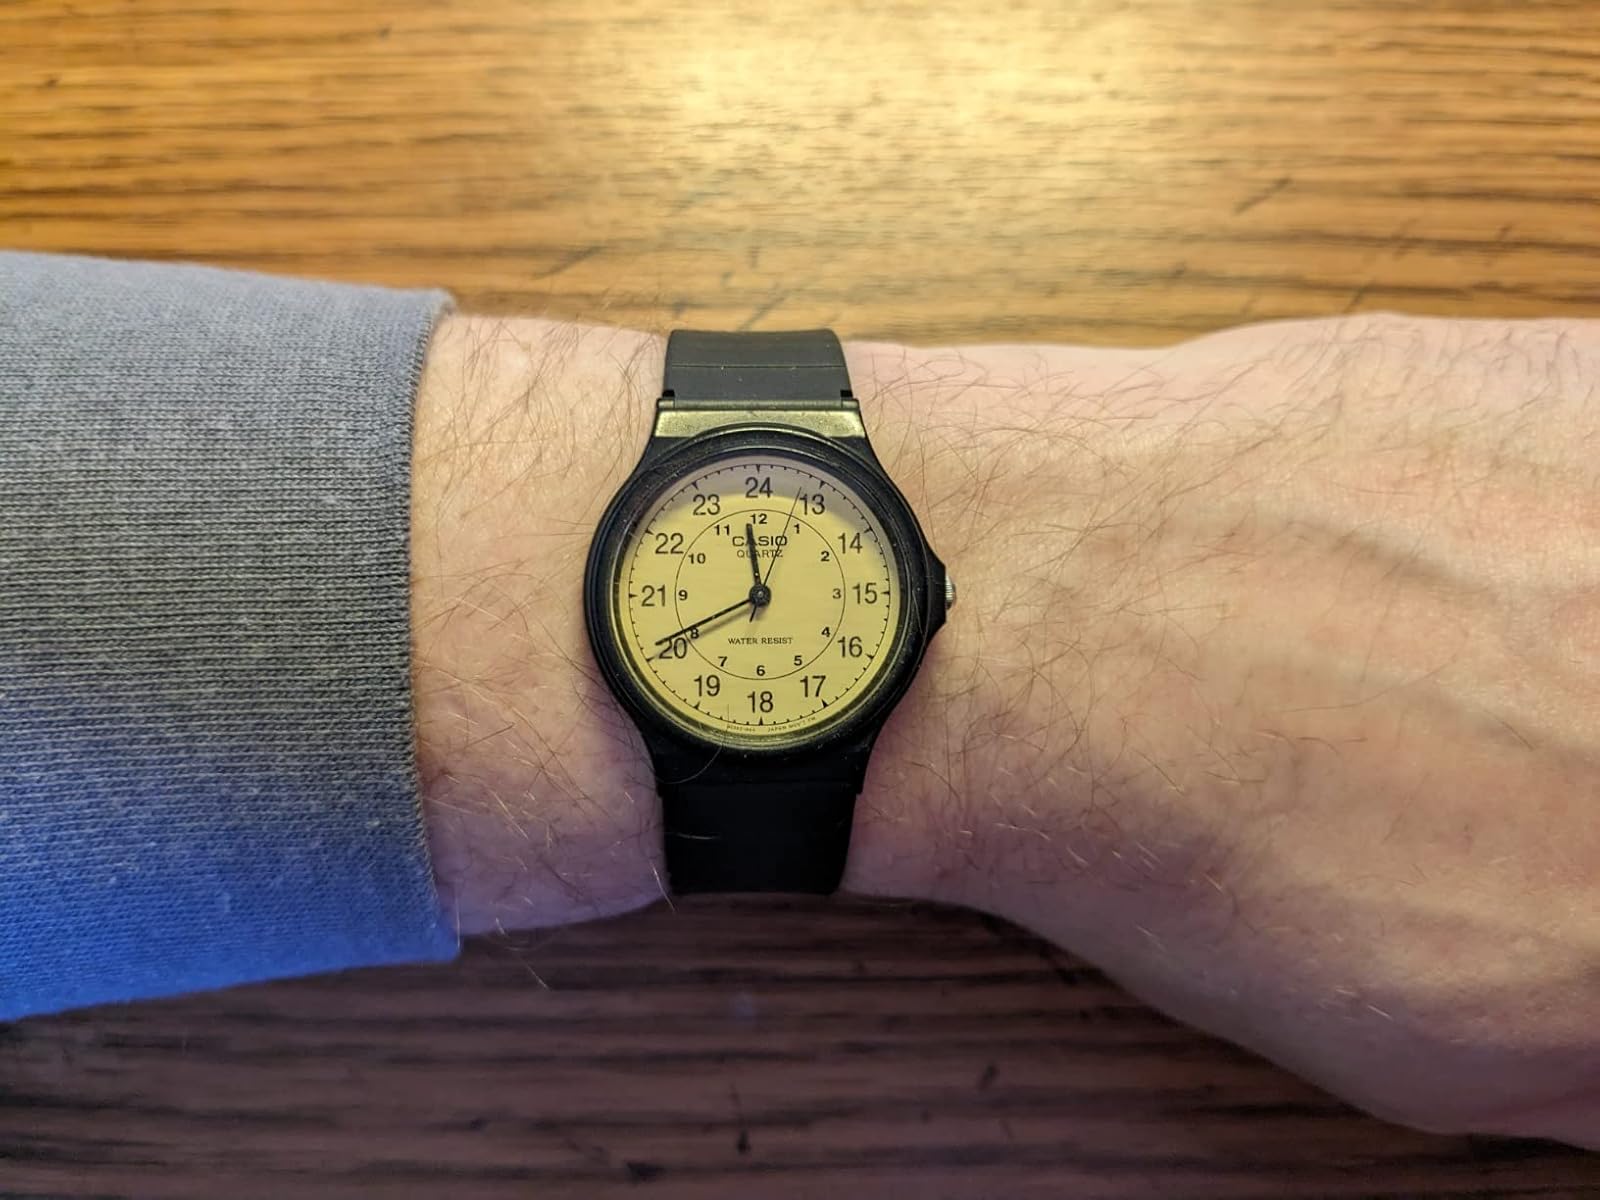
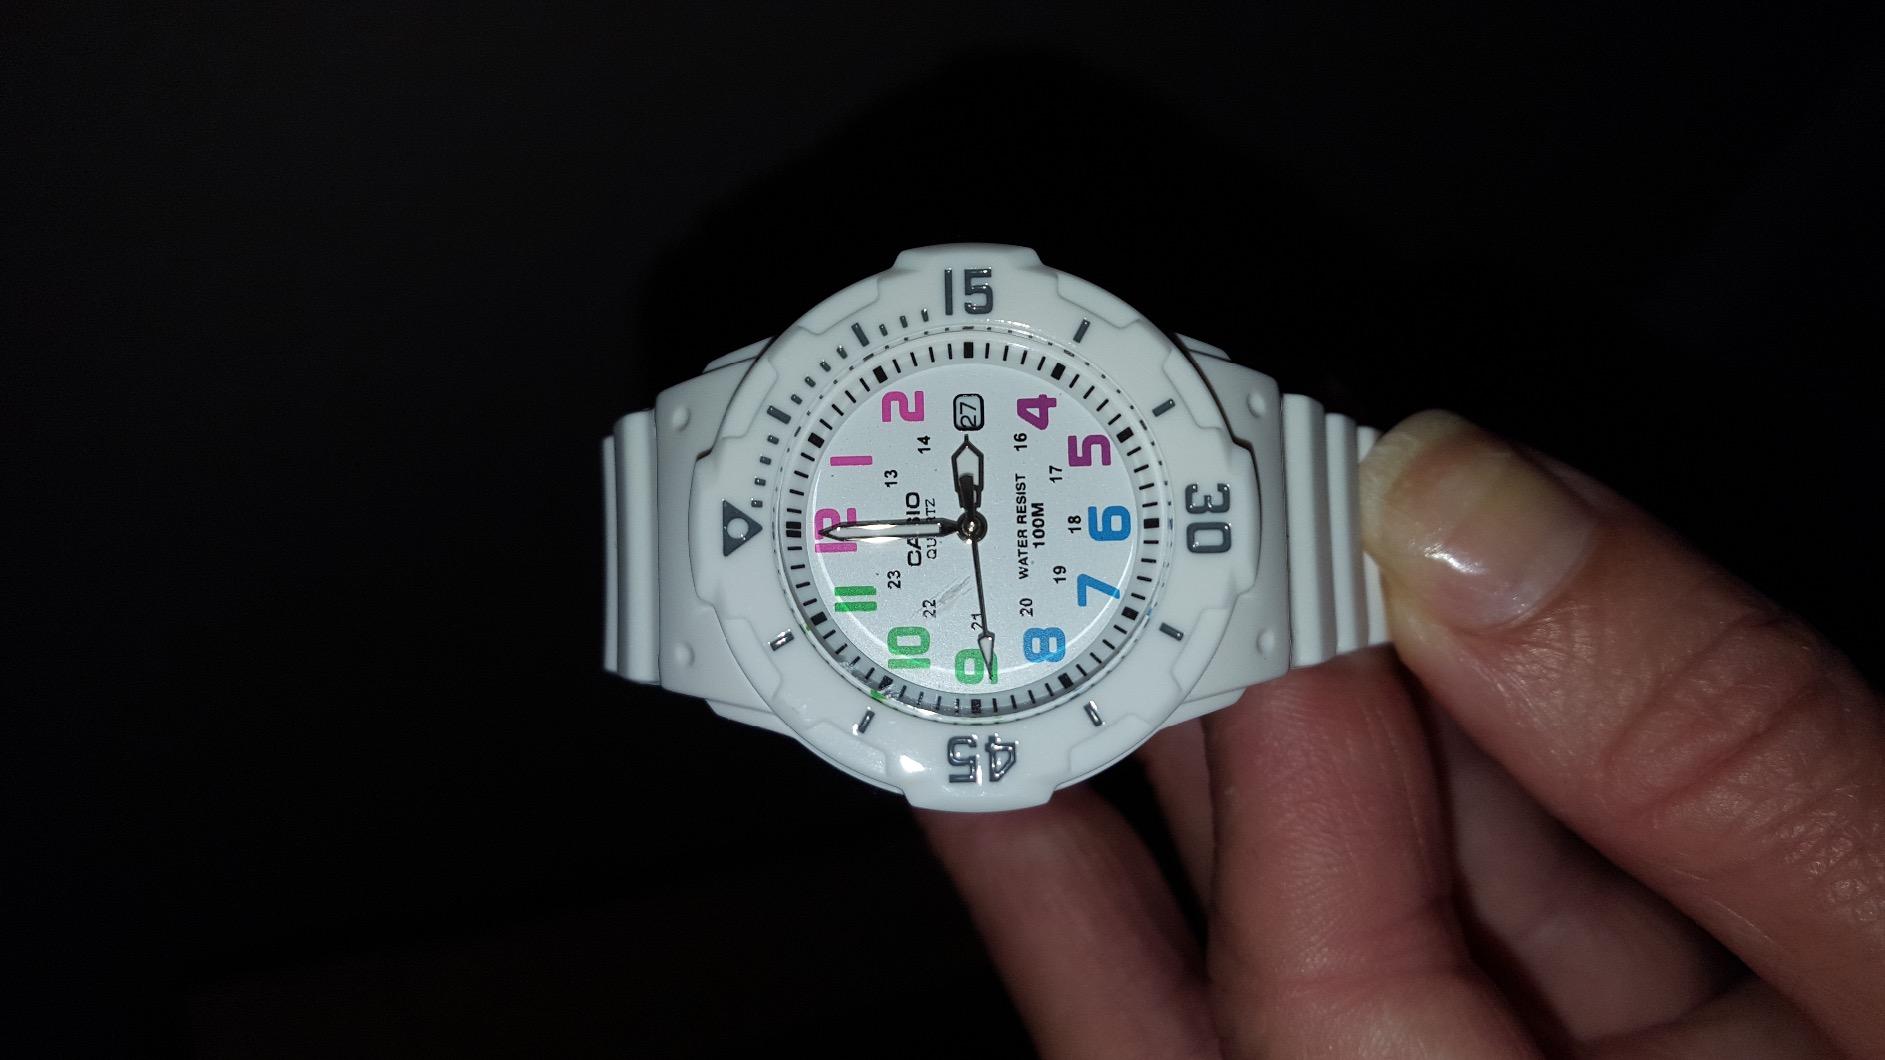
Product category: accessories_watch
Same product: no